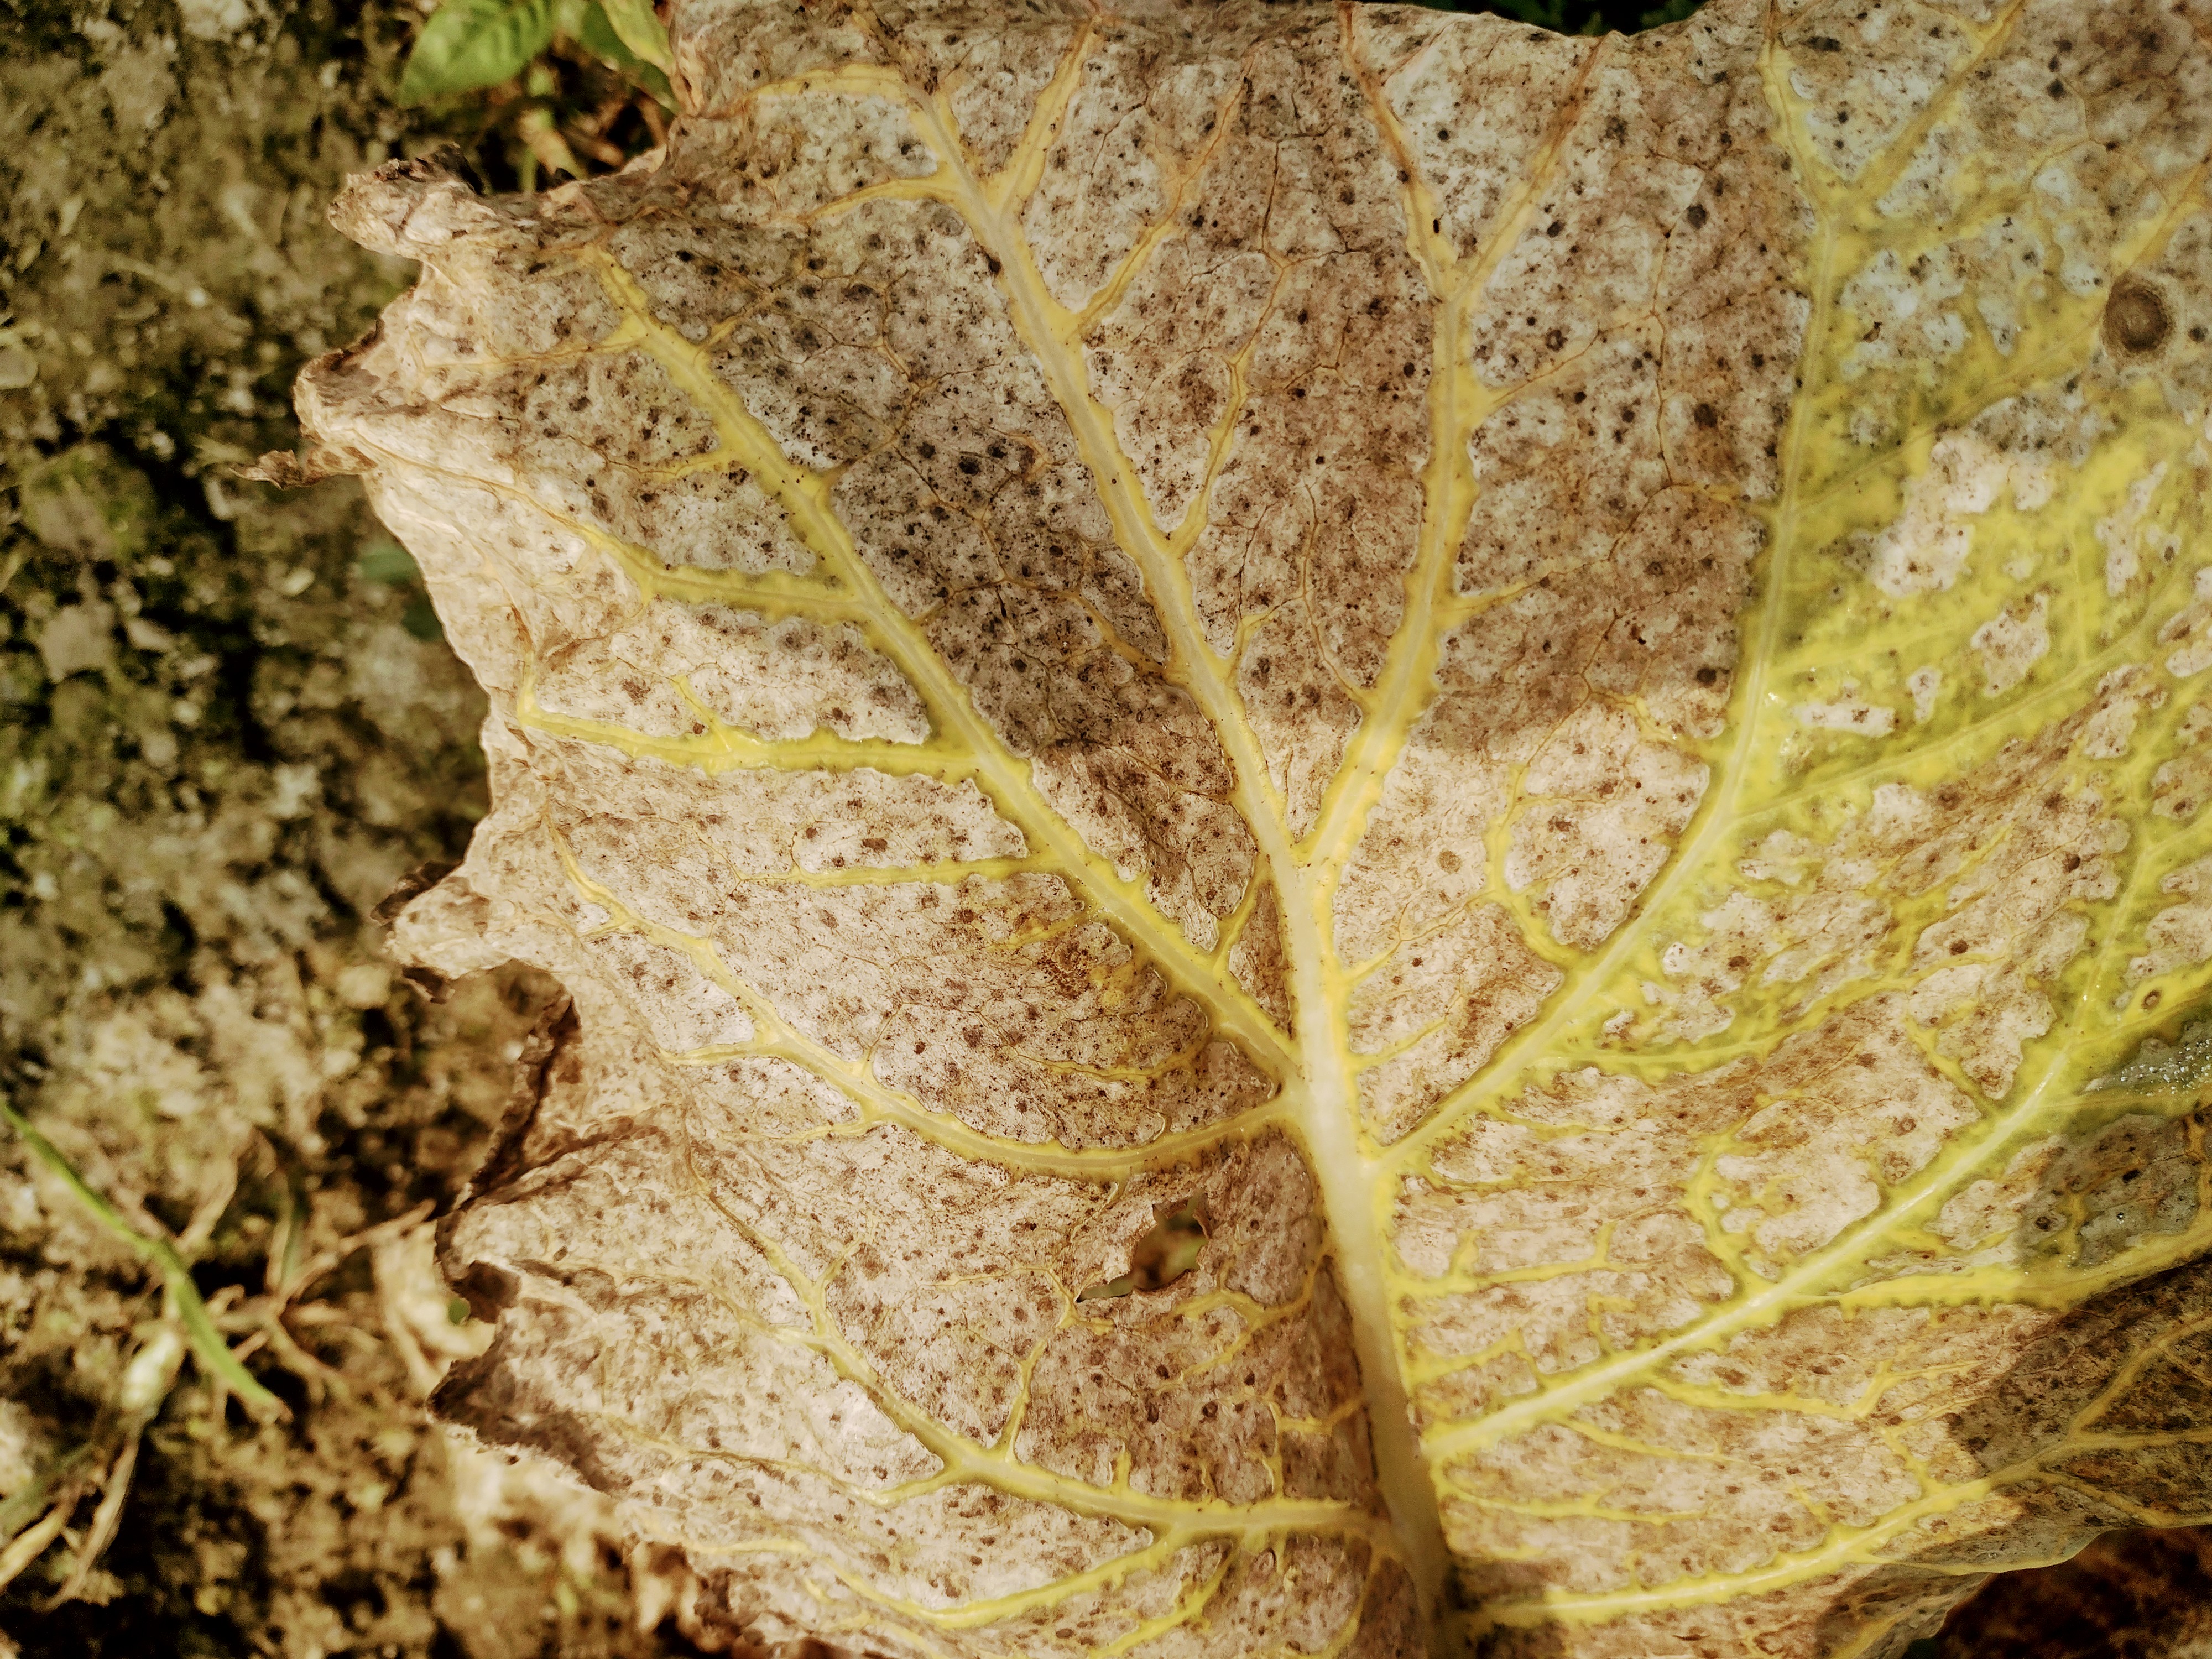
Label: Downy Mildew